Flamarens

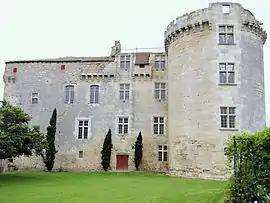
Chateau

Flamarens (Gascon: "Flamarens") is a commune located in the northeast of the Gers department in the Occitanie administrative region. Historically and culturally, the commune is in the Lomagne region, a former district of the Gascony province.